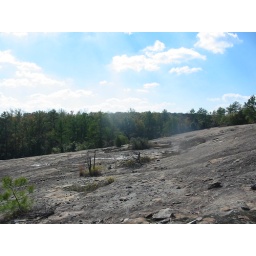
The rock seems to come out of the forest and it rises above the tree line.